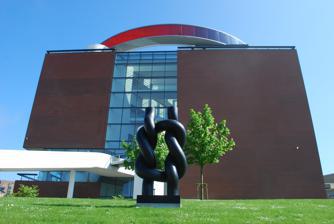
Building: ARoS Aarhus Kunstmuseum
Country: Denmark
Year built: 1859
Art museum in Aarhus, Denmark ARoS Aarhus Kunstmuseum Established January 6, 1859 ; 166 years ago ( 1859-01-06 ) Present site opened on April 7, 2004 ; 20 years ago ( 2004-04-07 ) Visitors 569.324 in 2015 Public transit access 816.468 in 2015 Website www .aros .dk ARoS is an art museum in Aarhus , Denmark . The museum was established in 1859 and is the oldest public art museum in Denmark outside Copenhagen. On 7 April 2004, ARoS opened with exhibitions in a brand new modern building, 10 stories tall with a total floor area of 20,700 m² and designed by Danish architects Schmidt Hammer Lassen . Today, ARoS is one of the largest art museums in Northern Europe with a total of 624.000 visitors in 2023. Apart from the large galleries with both permanent and changing exhibitions, the ARoS building features an arts shop, a dining café and a restaurant. The architectural vision of the museum was completed in 2011, with the addition of the circular skywalk Your rainbow panorama by Ólafur Elíasson . The installation has helped boost the museum's attendance, making it one of the most visited museum in Denmark. Exhibitions ARoS has a large art collection with works from the Danish Golden Age until today, a changing selection of which are on display in the museum halls. Alongside, themed and changing exhibitions of both Danish and international artists are presented, with former events featuring renowned artists such as Ólafur Elíasson , Bjørn Nørgaard , Ingvar Cronhammar , architect Frank Gehry , Paul McCarthy , Robert Rauschenberg , Michael Kvium , Bill Viola , Franciska Clausen , Cindy Sherman and Sarah Sze . As many other modern art galleries and museums, ARoS also pays great tribute to architecture and architects, occasionally presenting exhibitions with architectural and spacious focuses. Located in the basement is The 9 Spaces, a gallery with installation art from artists like James Turrell, Shirin Neshat, Bill Viola and Anri Sala. The number 9 refers to Dante Alighieri 's The Divine Comedy and the 9 circles of hell. The rooms are painted black to contrast with the bright white exterior. The roof terrace substitutes for the divine light your enter from hell. This way the whole museum is part of the travel from hell to heaven. This movement emphasised by the grand spiral staircase in the main 'museum streetscape'. The roof of the museum is dominated by the installation Your rainbow panorama by Ólafur Elíasson . This circular skywalk has windows in the colors of the rainbow thereby showing the panorama of Aarhus in different colors depending on location of the viewer. The installation cost DKK million 60 ($10.7 million) to construct and was sponsored by the Realdania foundation. It was inaugurated on May 28, 2011. A second section, a glass lounge that guides visitors from the main museum building to Your rainbow panorama and houses another site-specific work opened in 2013. History The museum was established in 1859 and is the oldest public art museum in Denmark outside Copenhagen.  The art collecting activities were initiated some years earlier in 1847 by the local art association of "Århus Kunstforening af 1847" and the first public exhibition was presented on 6 January 1859 in Aarhus' old Town Hall, located at the Cathedral, now housing the museum KØN – Gender Museum Denmark. On 6 January 2009, ARoS Aarhus Kunstmuseum celebrated its 150-year anniversary with a jubilee exhibition, displaying the same works as the very first exhibition in 1859, amongst others. Future constructions In the fall of 2014, ARoS announced plans for an expansion project titled "The Next Level" . It includes the monumental art installation "The Dome, a Skyspace by James Turrell " , and a new underground gallery. The project has been postponed several times, but construction finally began in 2022, and it is now scheduled for completion in 2025. The Concert Hall Park surrounding the museum is also being redesigned and is also planned to re-open in 2025. Name The name ARoS refers to the Old Danish name of the city Aarhus , Áros, while the capitalized letters of the name hint at the Latin word for art, namely ars . Attendance In 2010, before Eliasson's piece opened, ARoS received 221,744 visitors. Two years later, more than 551,000 visitors came to the museum. In 2017, 980,909 visitors was noted. These figure includes visitors who in one way or another have redeemed ticket (658,086) and people who have visited ARoS Butik, ARoS Café or gone through the building. Gallery Entrance from the park at The Concert Halls. Nighttime view of the ARoS building. "Your Rainbow Panorama" under construction. View from "Your Rainbow Panorama". Inner staircase. The white smooth walls are typical of the building's interior. References